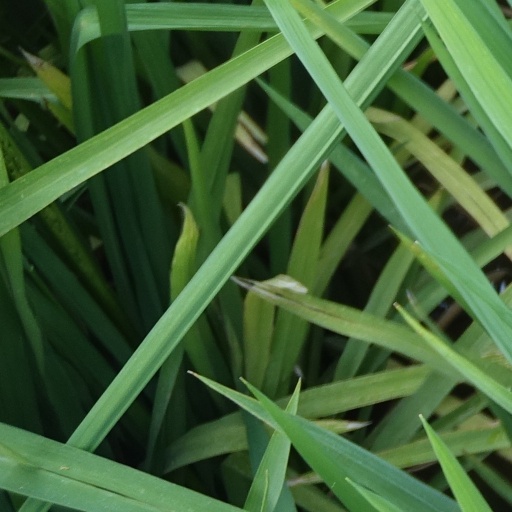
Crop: rice